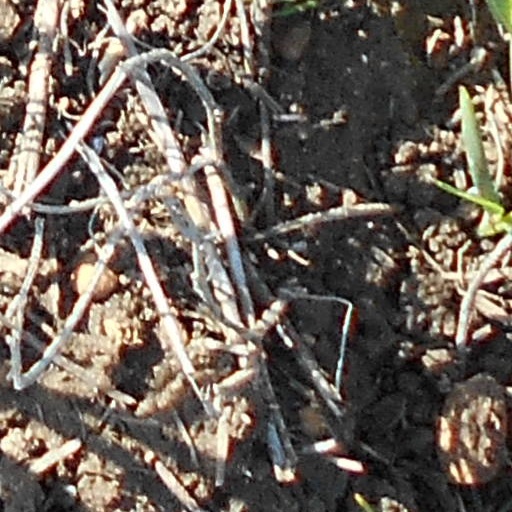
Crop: wheat